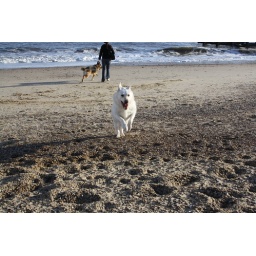
My parents dog Amber on the beach in Pakefield, Lowestoft with my fiance Katie and our dog Tyzer in the background.